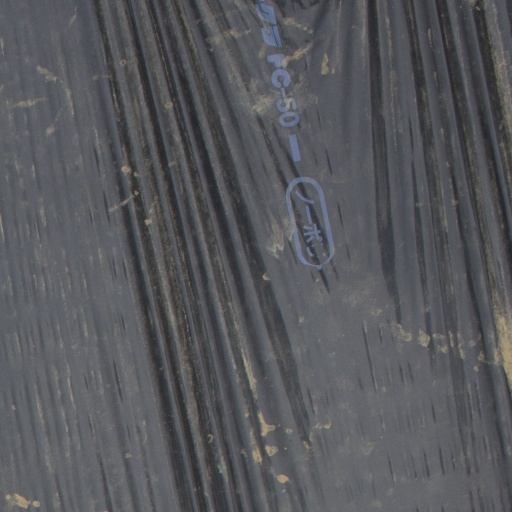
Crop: Jerusalem artichoke